PATH (rail system)

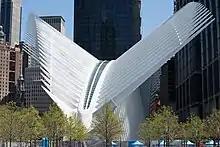
The completed World Trade Center Transportation Hub in April 2016

The Manhattan Transfer station was closed in mid-1937, and the H&M realigned to Newark Penn Station from the Park Place terminus a quarter-mile north; the Harrison station across the Passaic River was moved several blocks south as a result. The upper level of the Centre Street Bridge to Park Place later became Route 158.